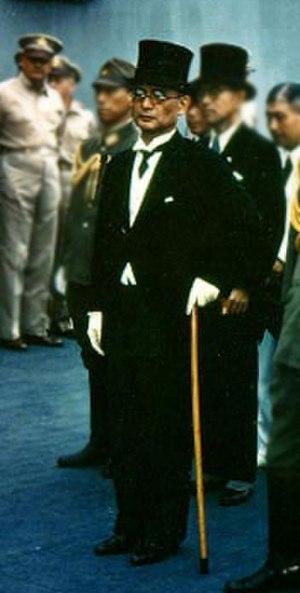
Mamoru Shigemitsu était le ministre des Affaires étrangères du Japon à la fin de la Seconde Guerre mondiale. Avant d'obtenir le poste de ministre, il fut diplomate en Chine, ambassadeur du Japon en Union soviétique et au Royaume-Uni. Le 29 avril 1932, lors de l'attentat de Shanghai, il perdit sa jambe droite, qui fut ensuite remplacée par une prothèse.